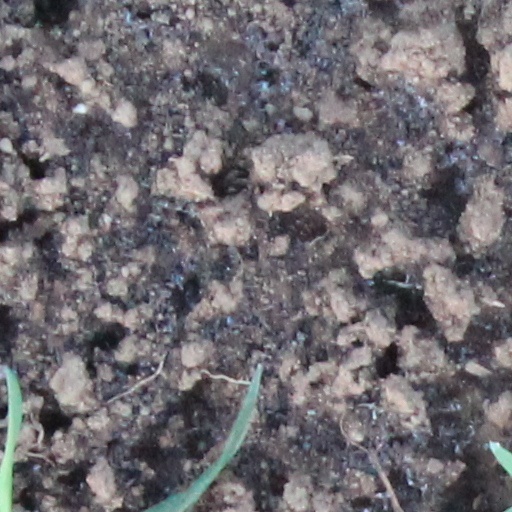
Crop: wheat